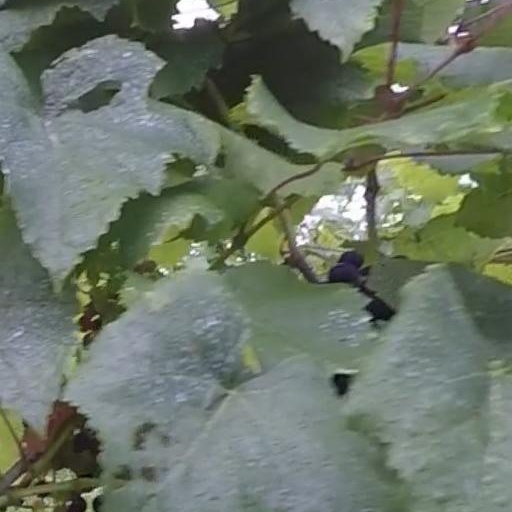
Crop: grape